Sveinung O. Flaaten

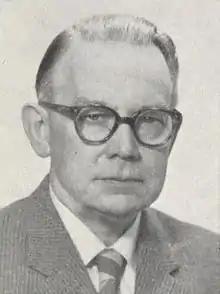
Sveinung O. Flaaten

Sveinung O. Flaaten (25 January 1898 – 11 June 1962) was a Norwegian politician for the Conservative Party.